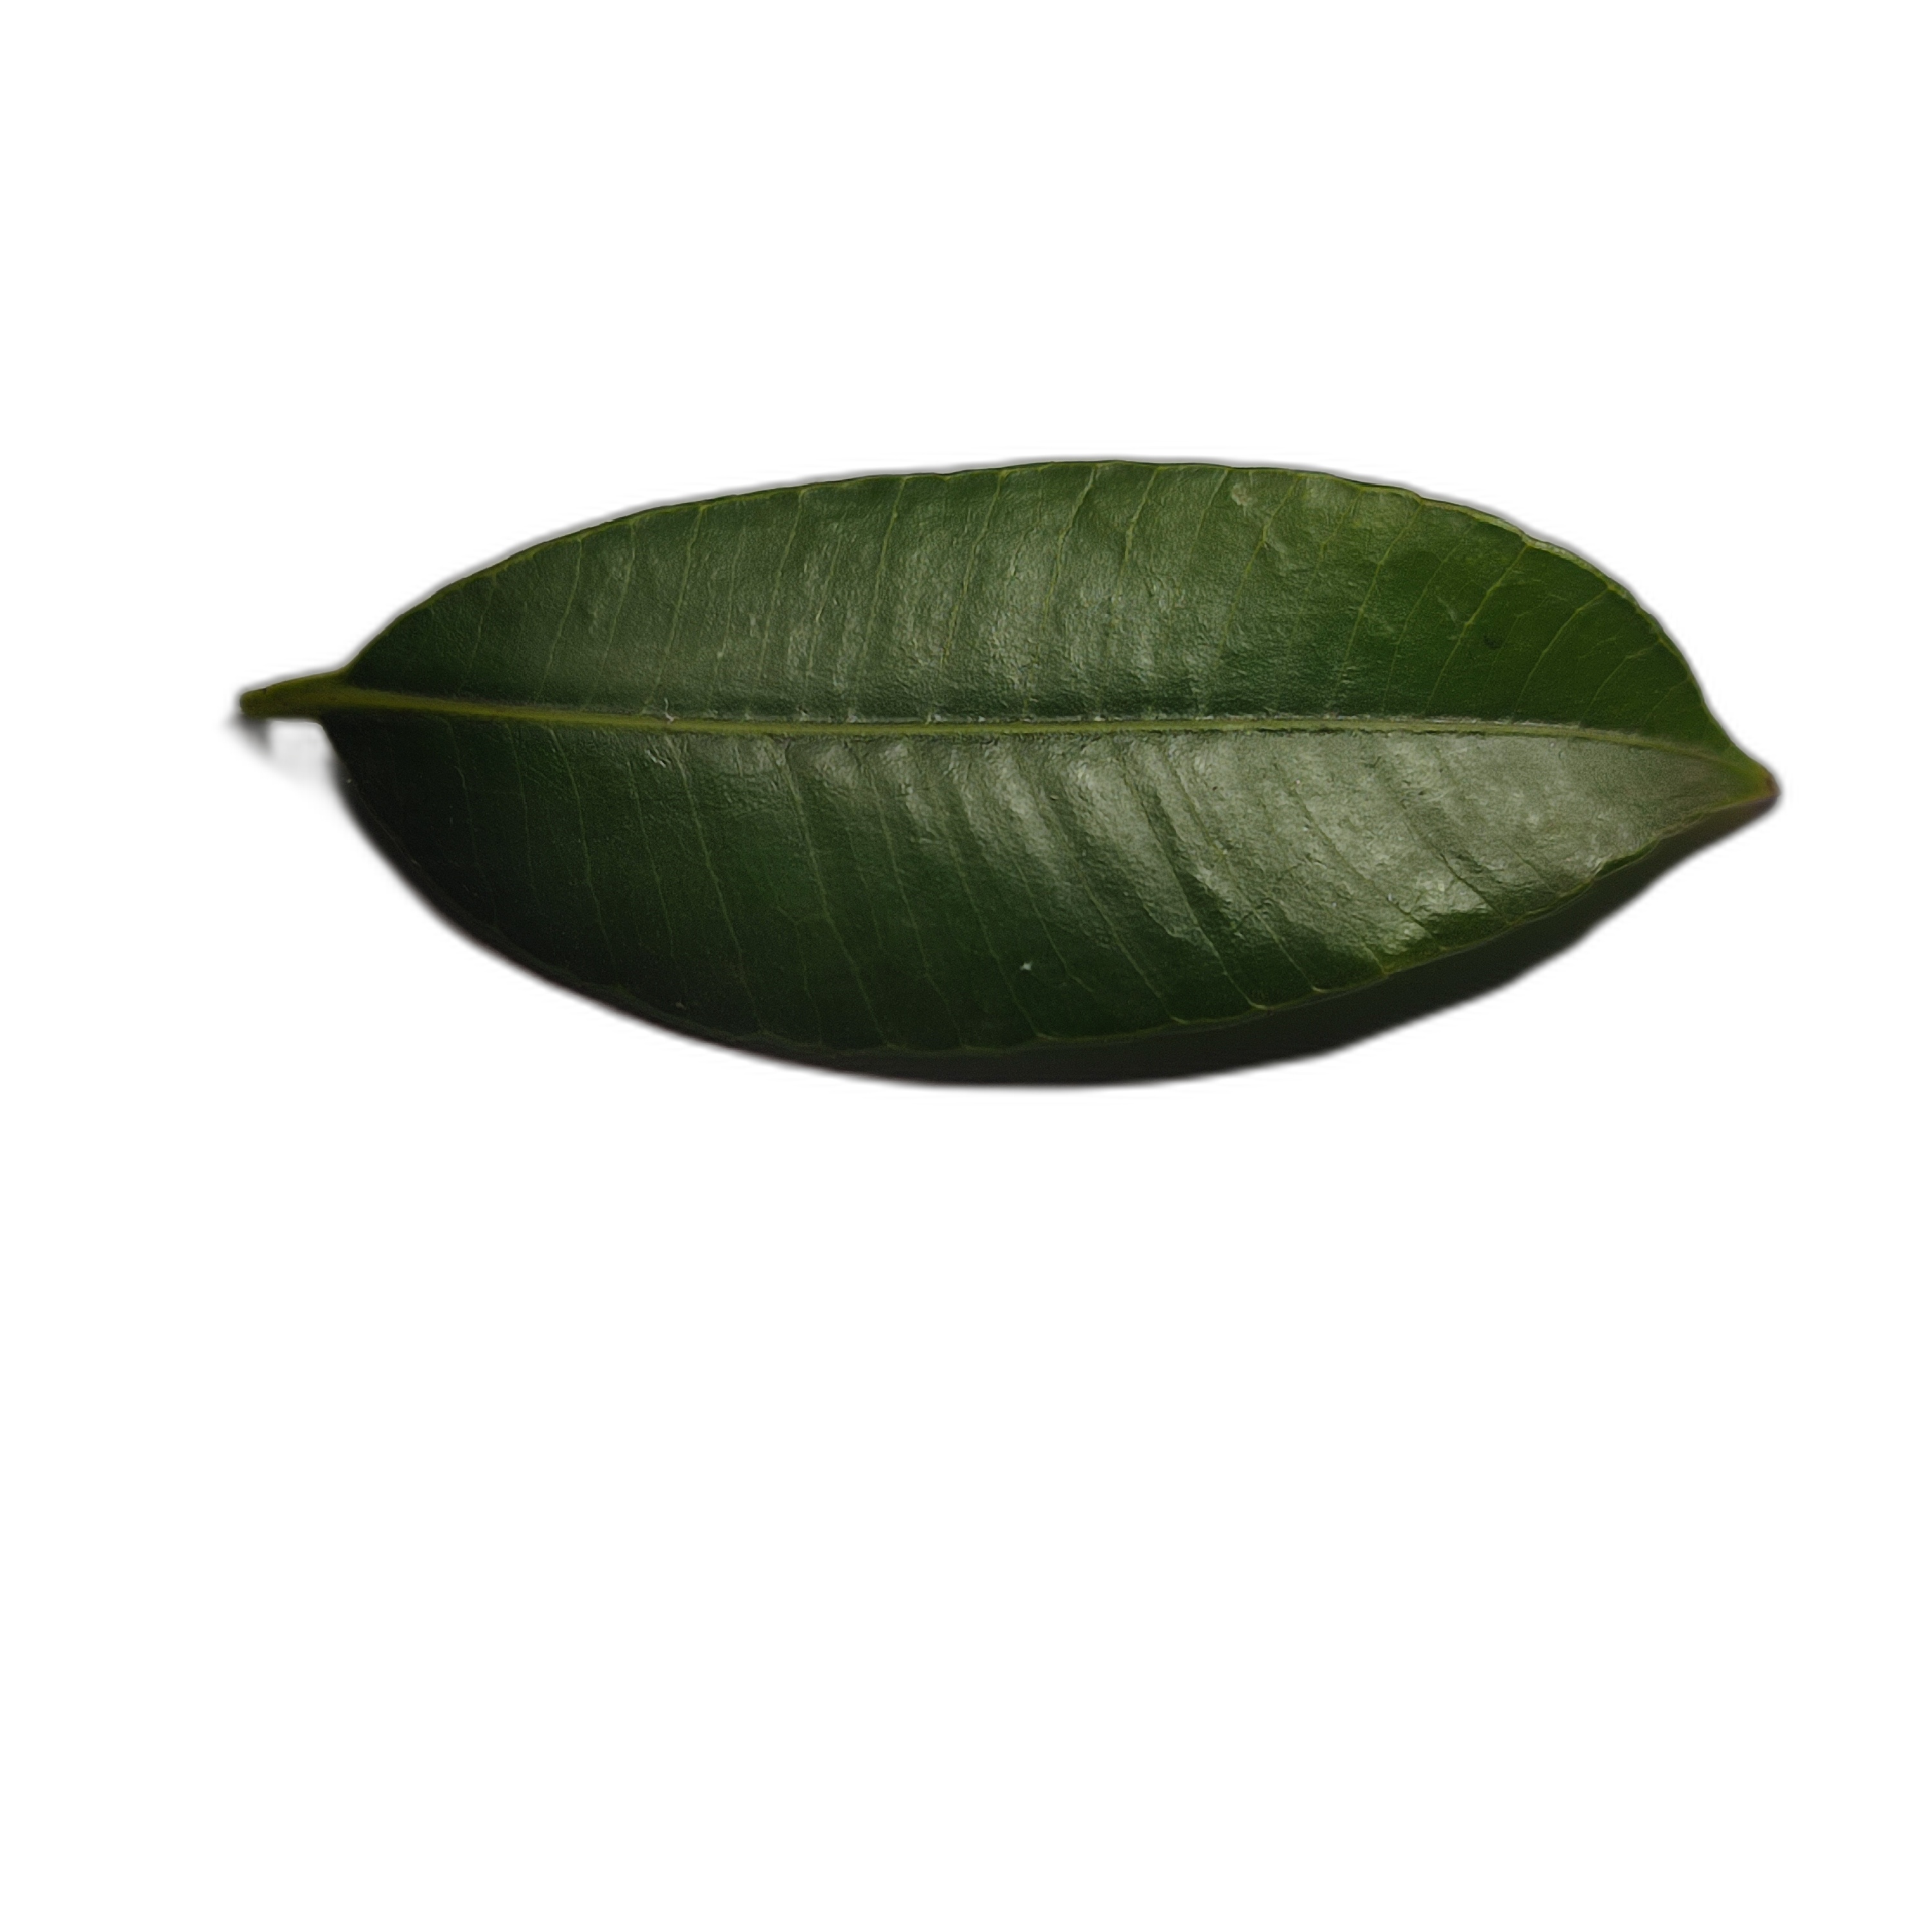
Label: healthy